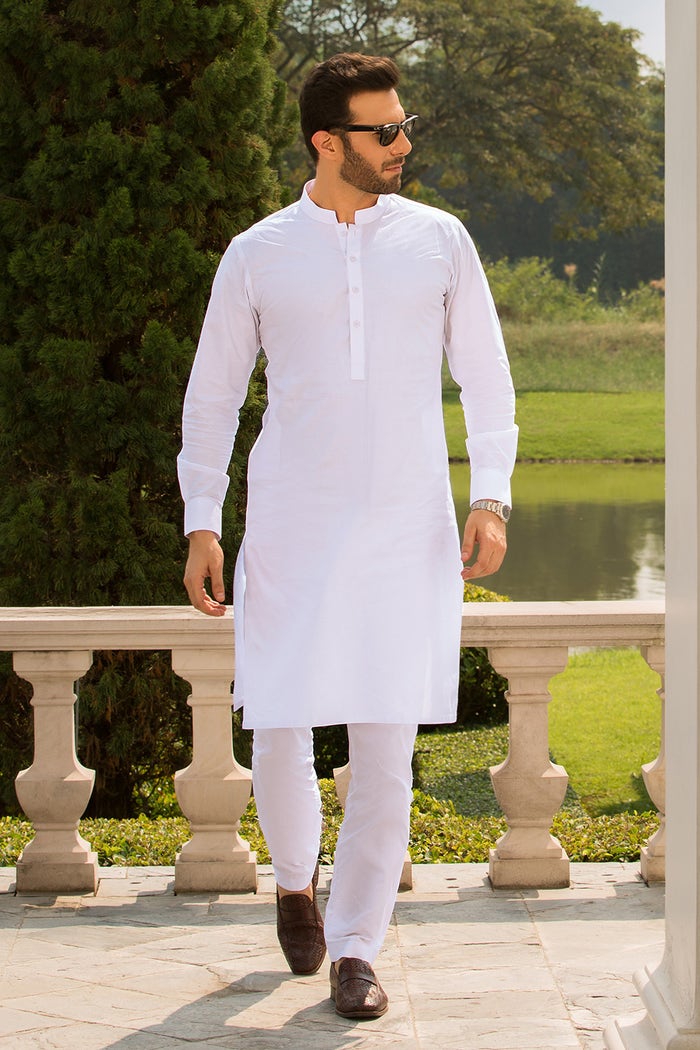
white kurta pajamas